Phandu Skelemani

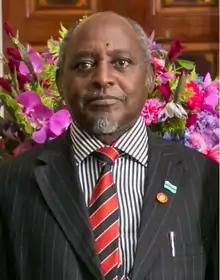
Skelemani in 2014

Phandu Tombola Chaka Skelemani (born 5 January 1945) is a Motswana politician who is the former speaker of the National Assembly of Botswana having served from 2018 to 2024. He served in the government of Botswana as Minister of Foreign Affairs from 2008 to 2014. A member of the Botswana Democratic Party (BDP), Skelemani was a Member of Parliament in the National Assembly of Botswana, a position he vacated following the defeat of the Botswana Democratic Party in November 2024, and a member of the Pan-African Parliament from Botswana, and he served as Attorney-General of Botswana from 1992 to 2003.